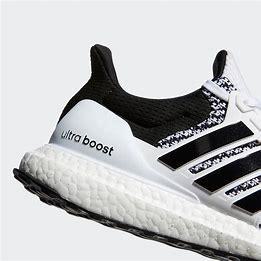
Brand: Adidas
Model: Ultraboost